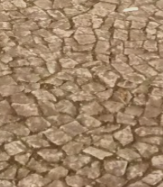
Surface type: sett